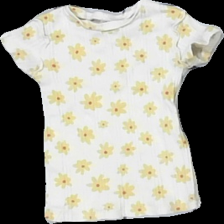
View: front
Type: T-shirt
Category: Children
Brand: Missing
Colors: Beige, Yellow, Red
Material: 100% cotton
Pattern: Floral print
Cut: Regular
Season: All
Damage location: top right
Damage 2 location: middle center
Damage 3 location: top center
Price range: 50-100
Recommended usage: Reuse
Description: beige t-shirt med blommor på